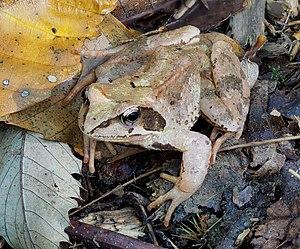
Rana dalmatina ou grenouille agile est une espèce d'amphibiens de la famille des Ranidae. Comme d'autres grenouilles, elle est parfois appelée grenouille pisseuse, car elle peut vider son cloaque lorsqu'on la manipule.